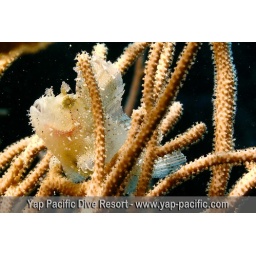
Scorpion Leaf fish sitting in a coral at Lionfish Wall